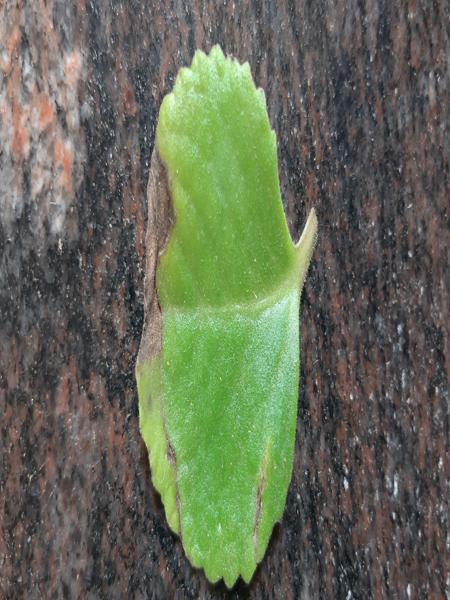
Plant: Doddpathre